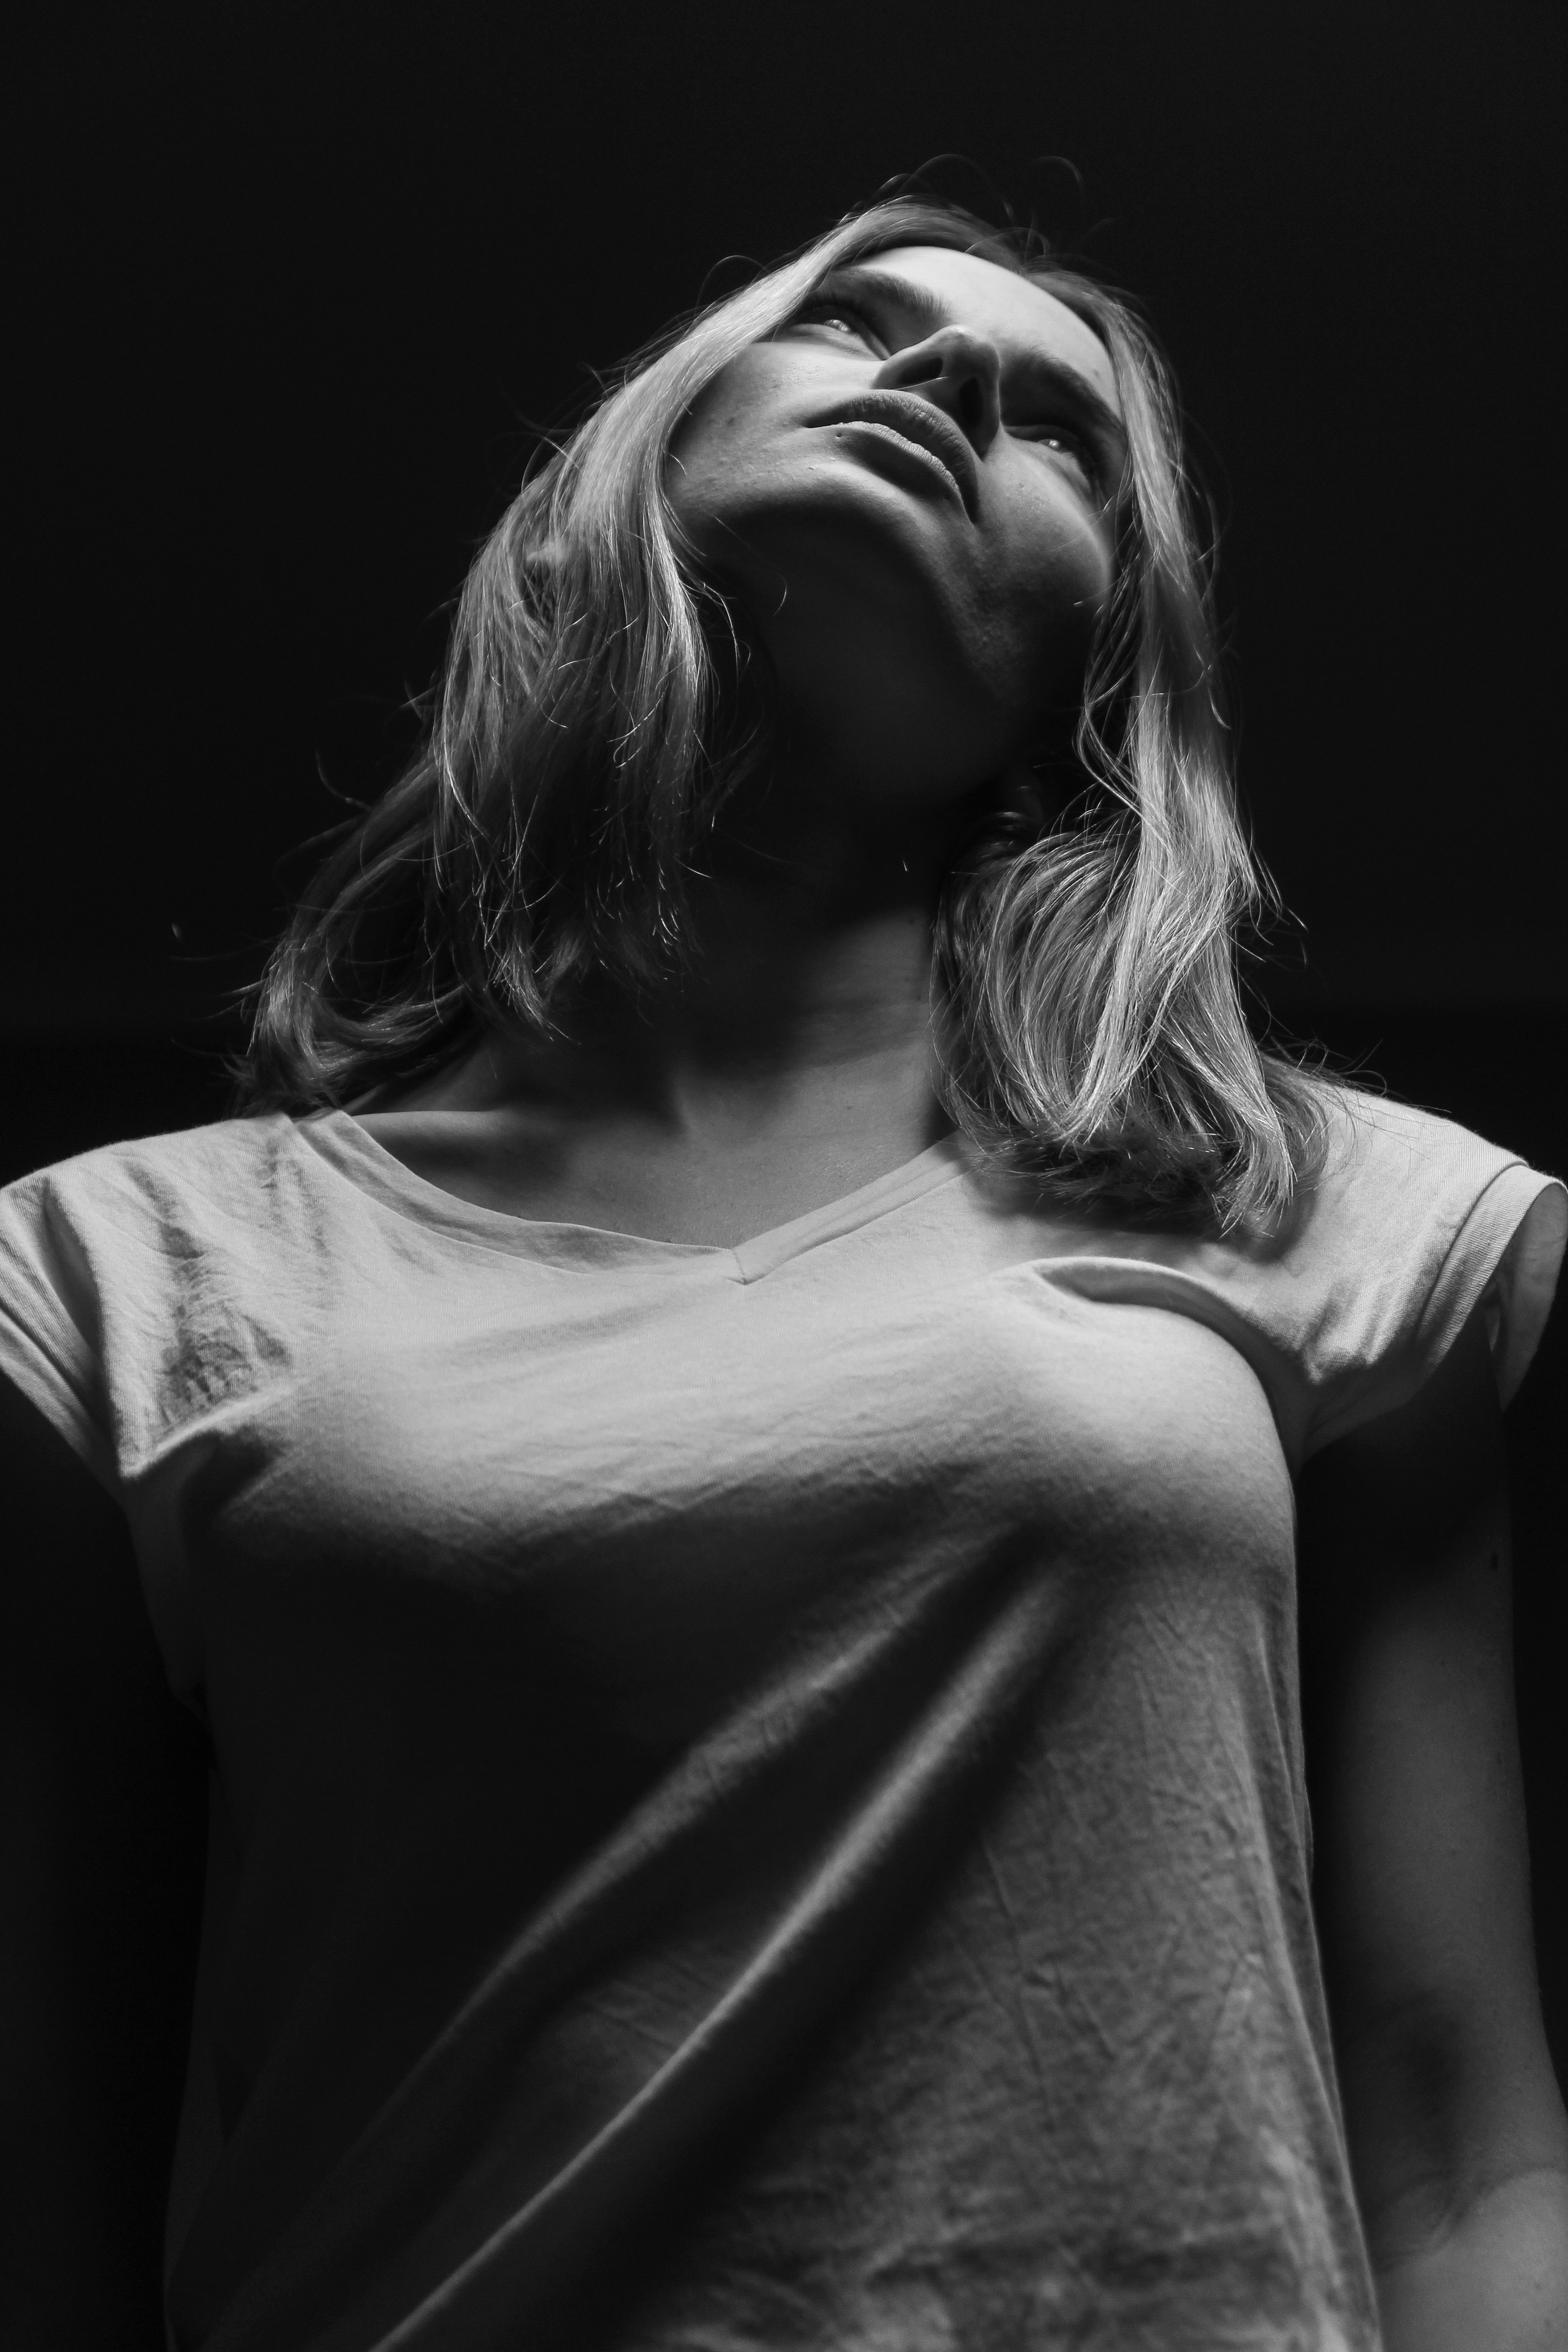
black and white, girl, photography, portrait, model, darkness, black, monochrome, shoulder, long hair, photograph, beauty, photo shoot, monochrome photography, flash photography